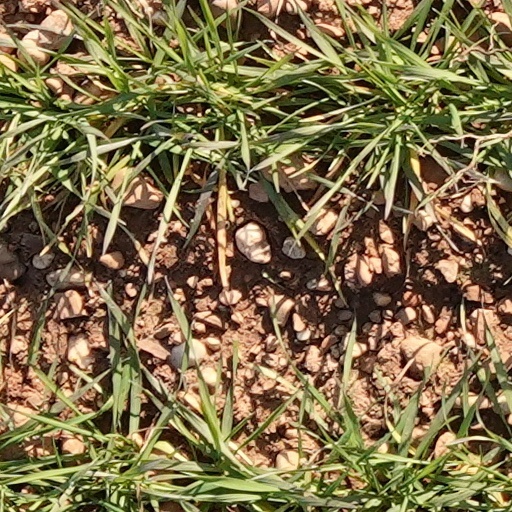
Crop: wheat